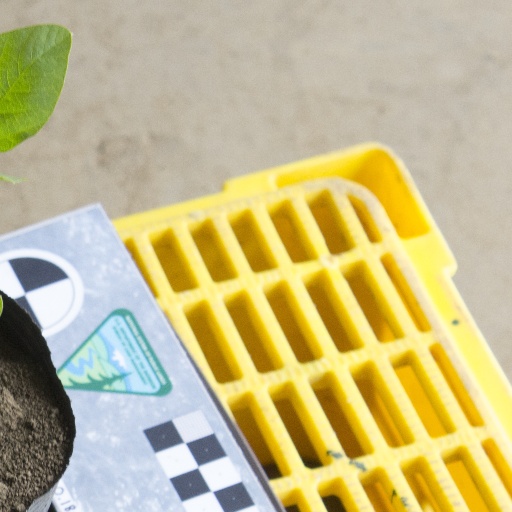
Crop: soybean